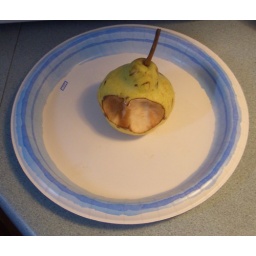
I decided I didn't want this fruit two bites into it. It turned brown in an interesting way.